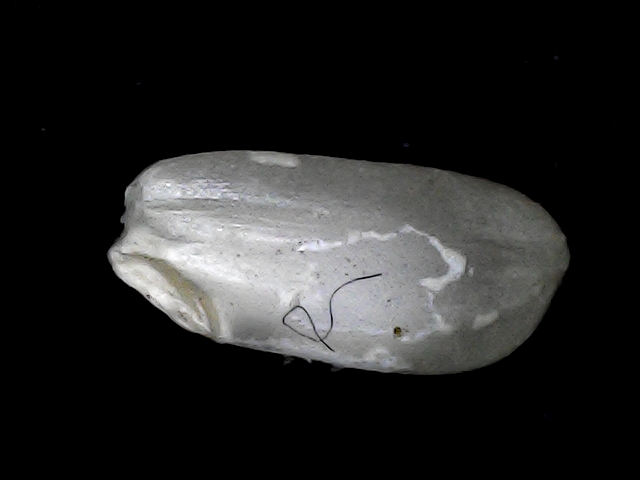
Rice variety: BD33